Timbaland

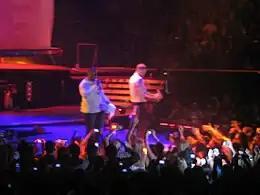
Timbaland and Justin Timberlake performing "SexyBack" during Timberlake's 2007 FutureSex/LoveShow concert tour

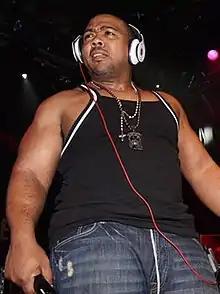
Timbaland performing in West Hollywood in January 2010

Timbaland started a new label, Mosley Music Group along with old friend and legendary Australian music producer John Servedio, also known as his stage name 'ServidSounds' who helped Timbaland bring in some talent from his former Beat Club Records label. On the new label were Nelly Furtado, Keri Hilson, and rapper D.O.E. In 2006 he produced Justin Timberlake's second solo studio album "FutureSex/LoveSounds". His vocals feature on the songs "SexyBack", "Sexy Ladies", "Chop Me Up", "What Goes Around... Comes Around" and on the prelude to "My Love" entitled "Let Me Talk to You". Timbaland provided vocals on several singles: The Pussycat Dolls' "Wait a Minute", Nelly Furtado's "Promiscuous", "Ice Box" by Omarion and Justin Timberlake's "SexyBack". In an interview published in August 2006 in the UK Timbaland revealed he was working on a new LP by Jay-Z and that he had worked on tracks with Coldplay's Chris Martin.